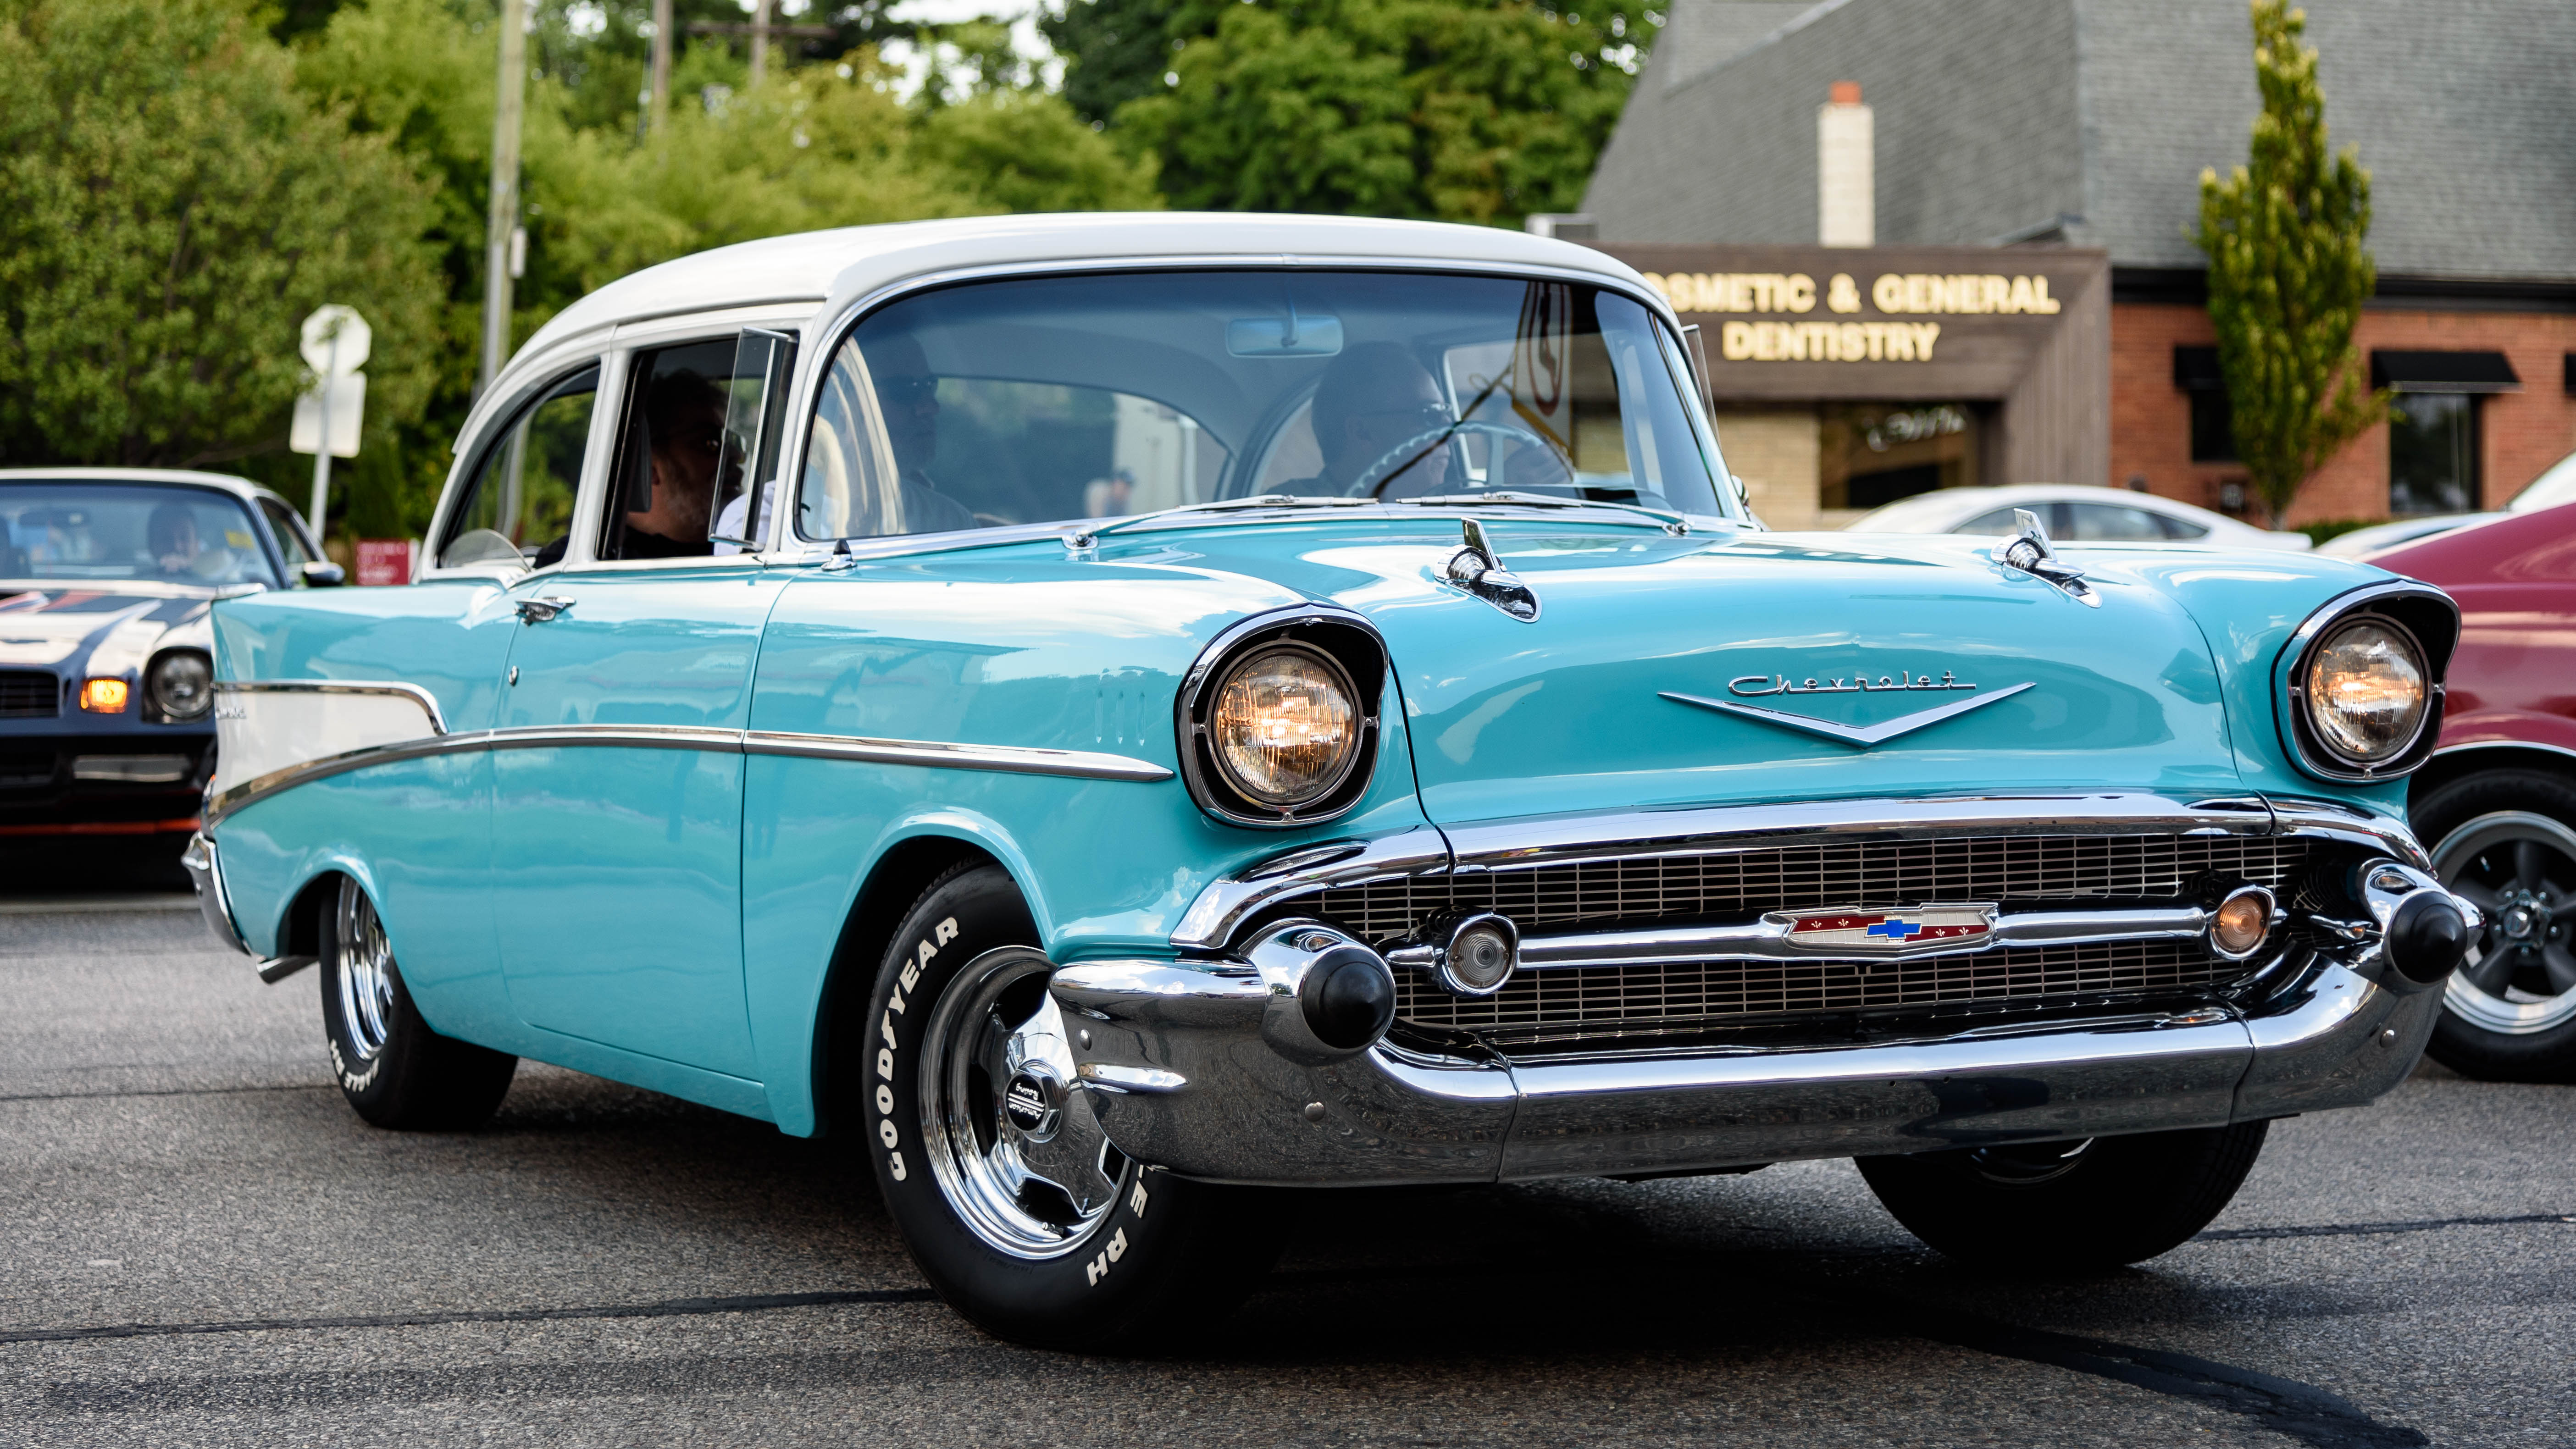
white, car, vehicle, show, blue, nikon, motor vehicle, cruise, 2015, dream, american, unitedstates, sedan, birmingham, classic, d750, woodward, michigan, us, chevrolet, chevy, 1957, 210, antique car, hot rod, land vehicle, automobile make, automotive exterior, compact car, automotive design, luxury vehicle, full size car, chevrolet bel air, 1957 chevrolet